Narechen Glacier

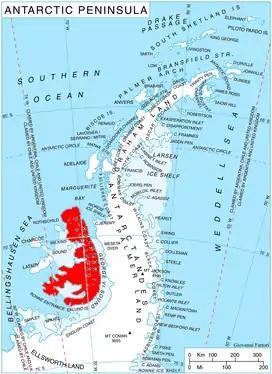
Location of Alexander Island in the Antarctic Peninsula region. Narechen Glacier would be located in the northwest corner of Alexander Island in this image.

Narechen Glacier is the 9 km long and 11 km wide glacier draining the western slopes of the Lassus Mountains on the northwest coast of Alexander Island in Antarctica. Flowing westwards to enter Lazarev Bay in the Wilkins Sound, Bellingshausen Sea. The glacier is situated south of the southwestern ridge of Mount Wilbye and north of Faulkner Nunatak.